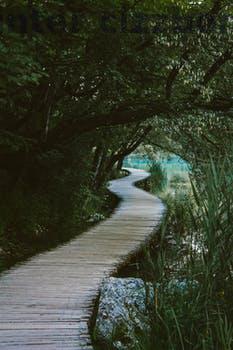
Label: Watermark